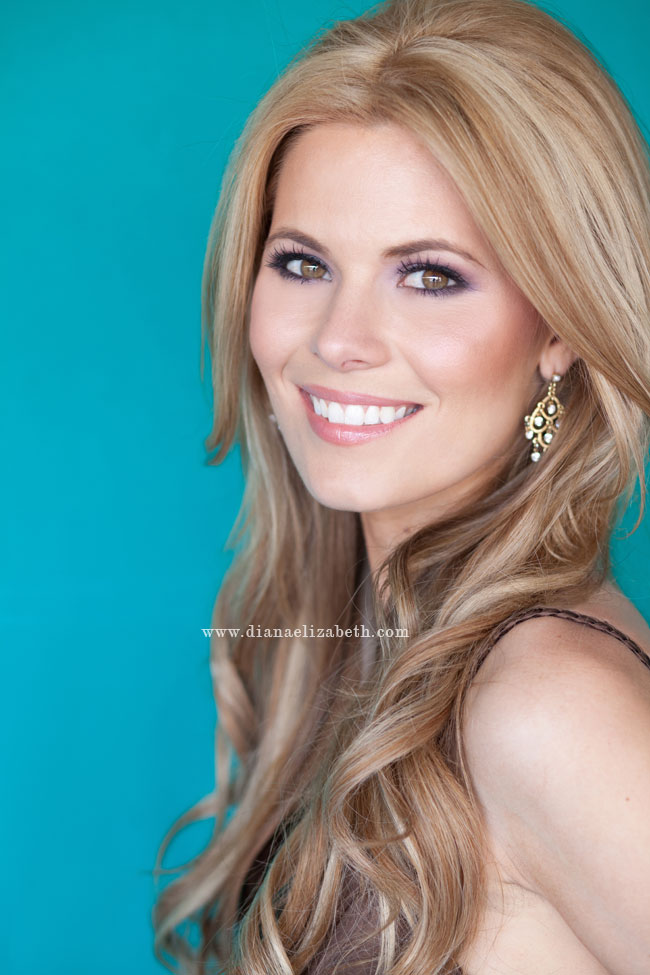
Portrait style: Real Portrait